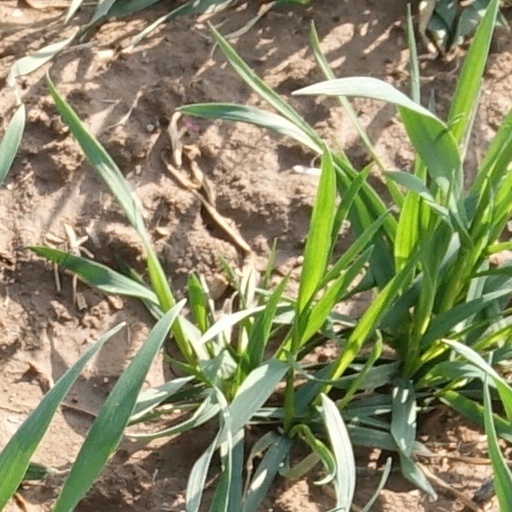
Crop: wheat